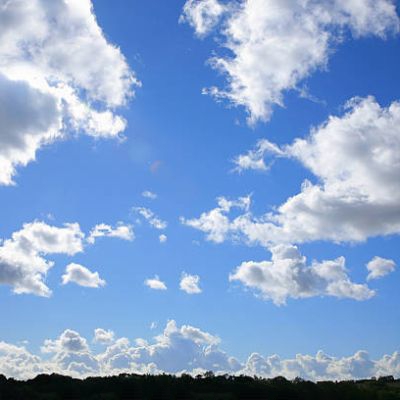
Cloud type: Cirrocumulus (Cc)